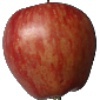
Label: Apple Red 1